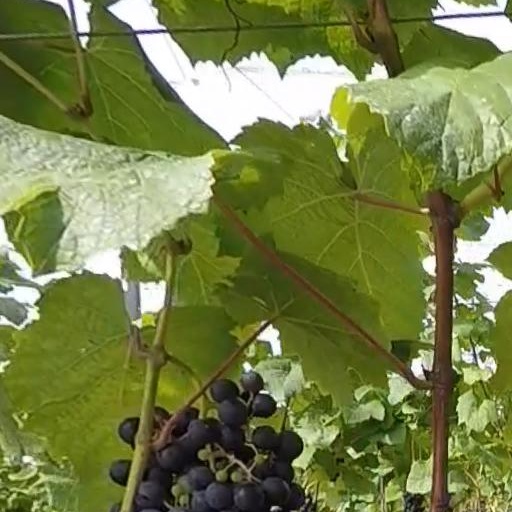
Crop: grape